Rio Tinto Company Limited

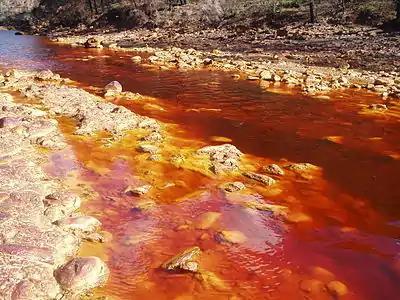
The Tinto river, after which the company was named, runs rust-colored into the ocean, tinted by minerals

In 1873, the mines were bought by English bidders — who created a consortium for its exploitation — from the government of the First Republic (practically saved from bankruptcy by this sale) for 94,000,000 pesetas. However, it is worth mentioning that the foreign presence in the area dated back to the 18th century, with leasing companies such as Robert Wolters. The take-off of industrialization in highly developed countries had led various companies to seek new minerals and deposits for their growth. Likewise, the increase in employment needs caused a rapid growth in the area and even in Huelva. The reason behind the private interest in these mines has its origin in the new central laws of 1849 and 1859, overcoming a previous interventionist regime to move to a new one that greatly favored private initiative. But it was really the "Ley de Bases de 29 de diciembre de 1868 sobre minas" and the "Ley de 19 de octubre de 1869" that favored the creation of private and industrial trading companies.